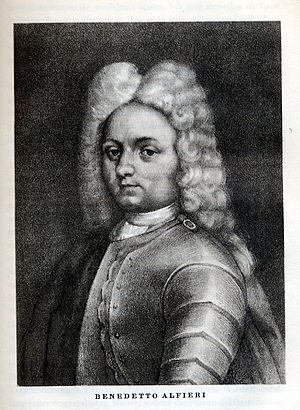
Benedetto Innocenzo Alfieri est un architecte italien, représentant du style rococo.